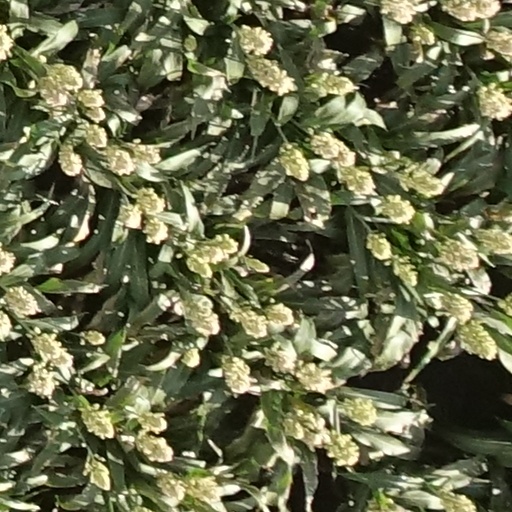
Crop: sorghum